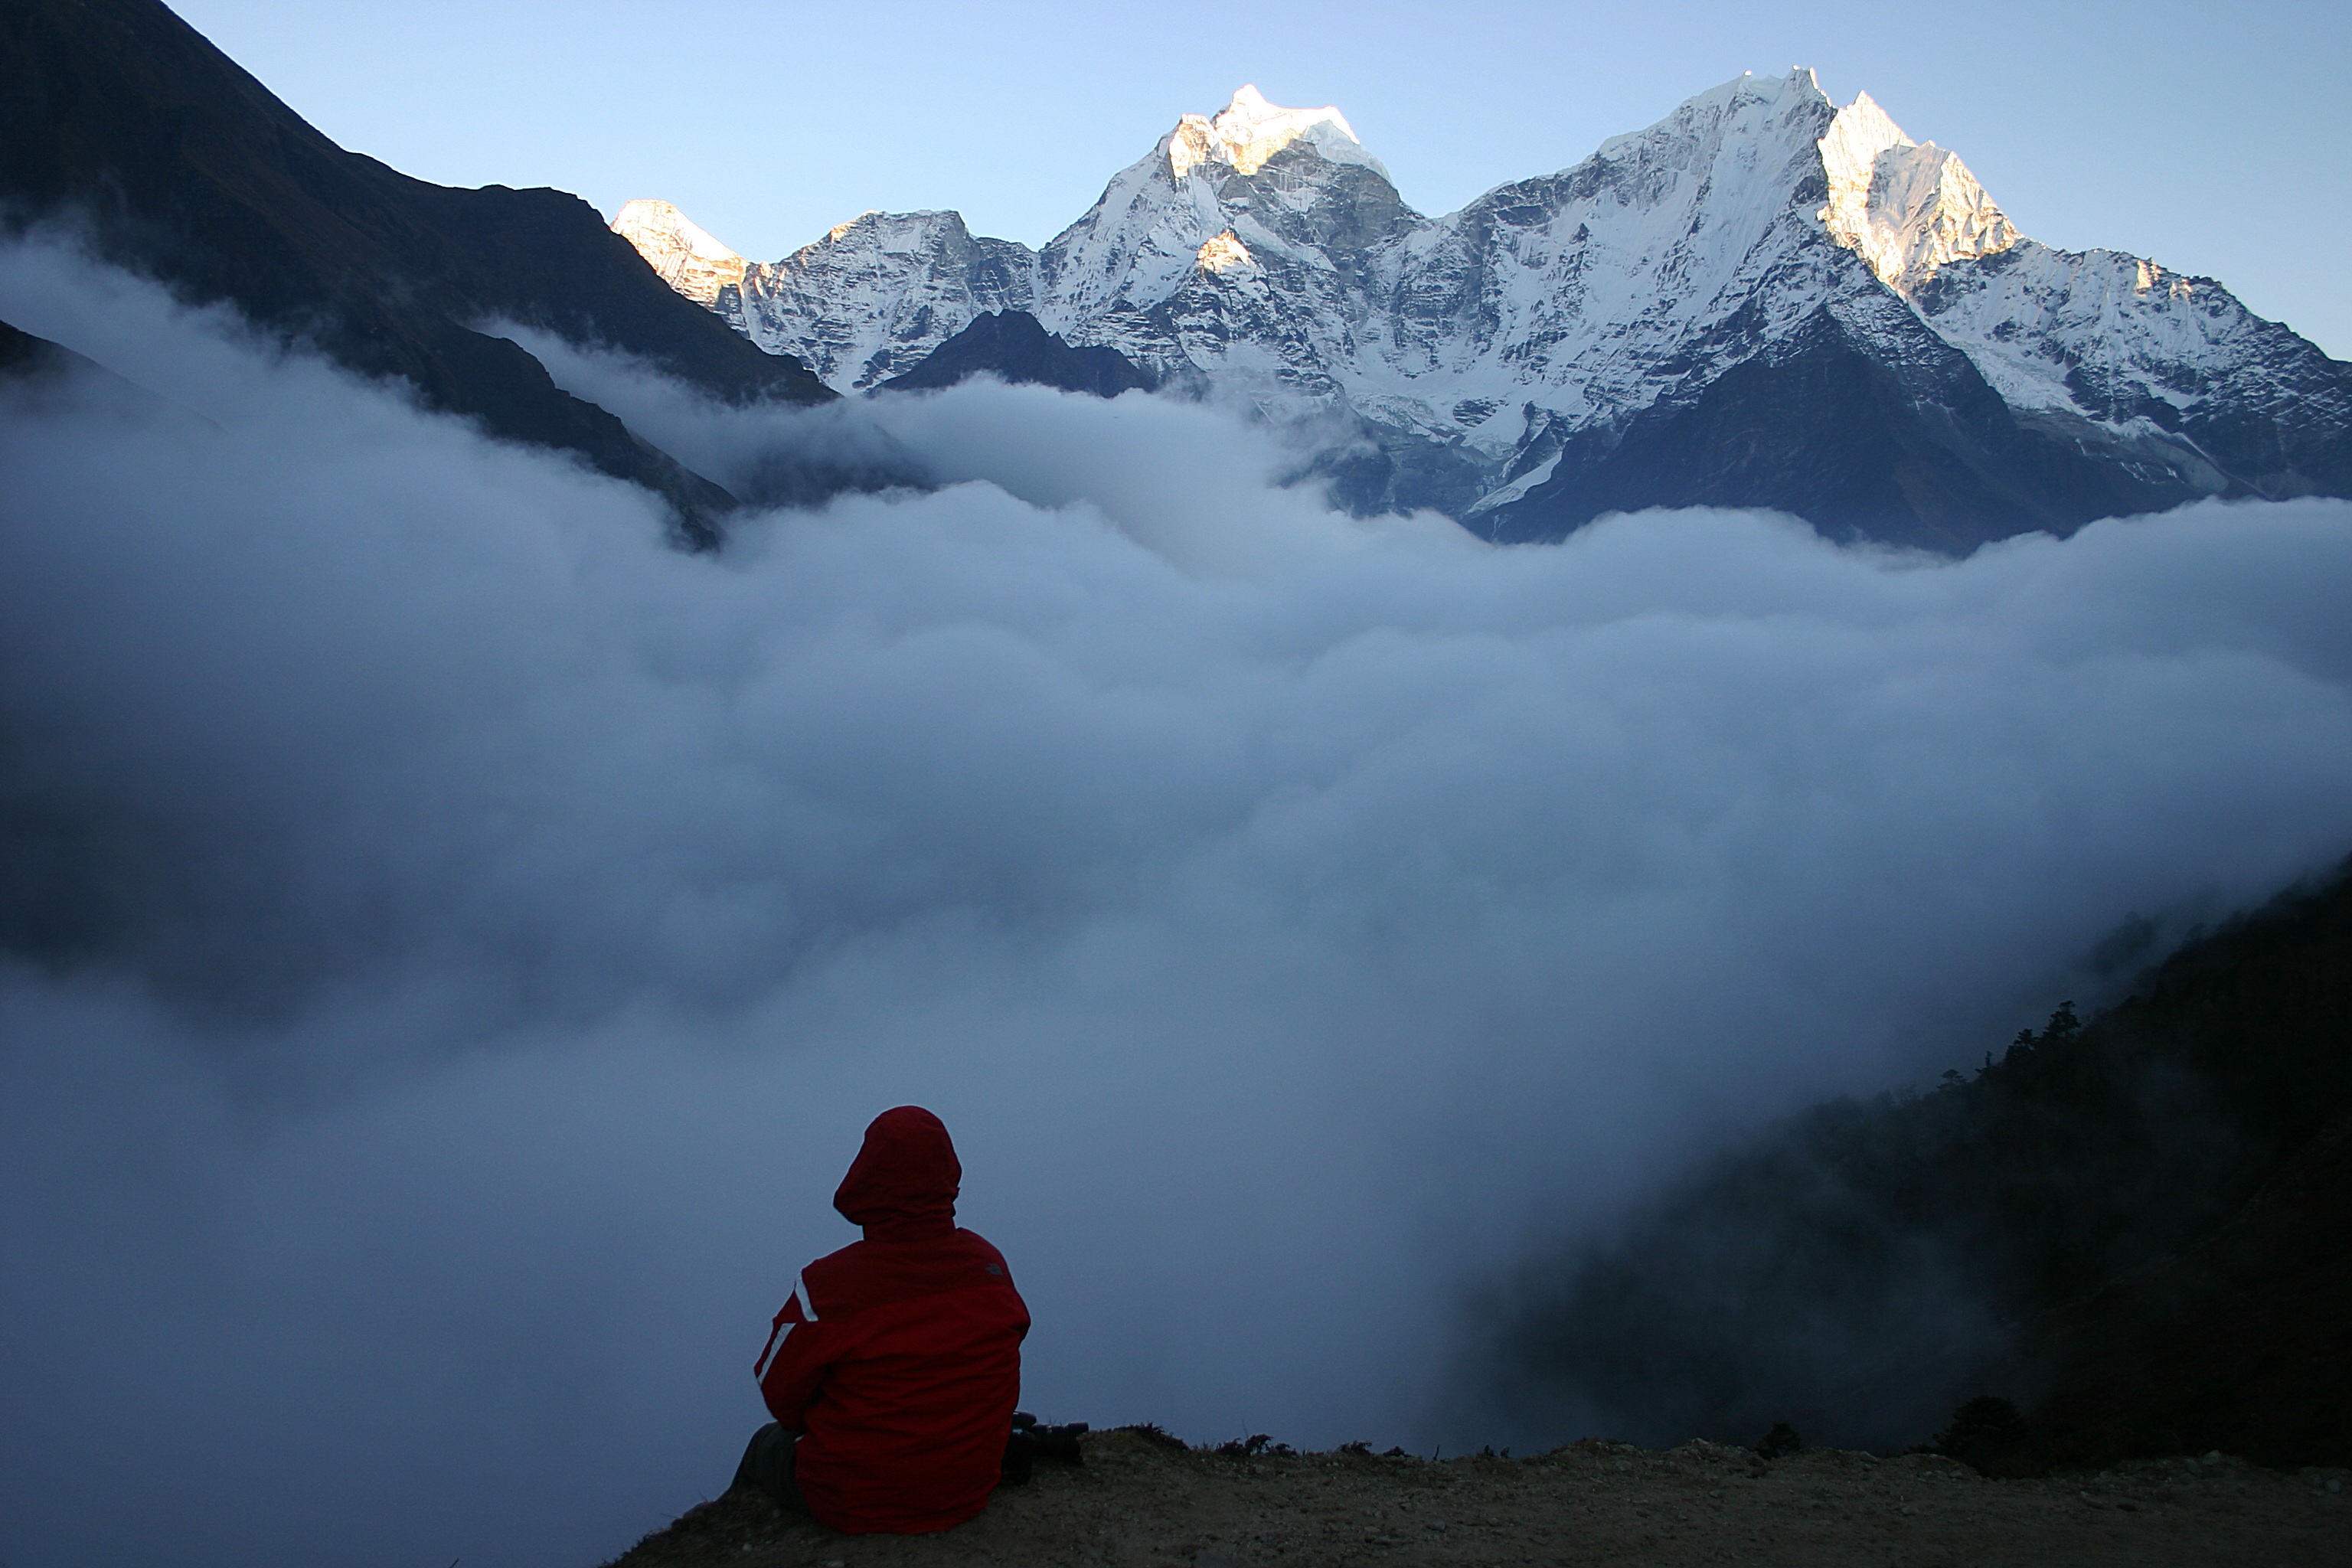
mountain, snow, cloud, adventure, mountain range, weather, ridge, summit, mountaineering, alps, landform, atmospheric phenomenon, mountainous landforms, glacial landform, geological phenomenon